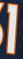
Number: 1